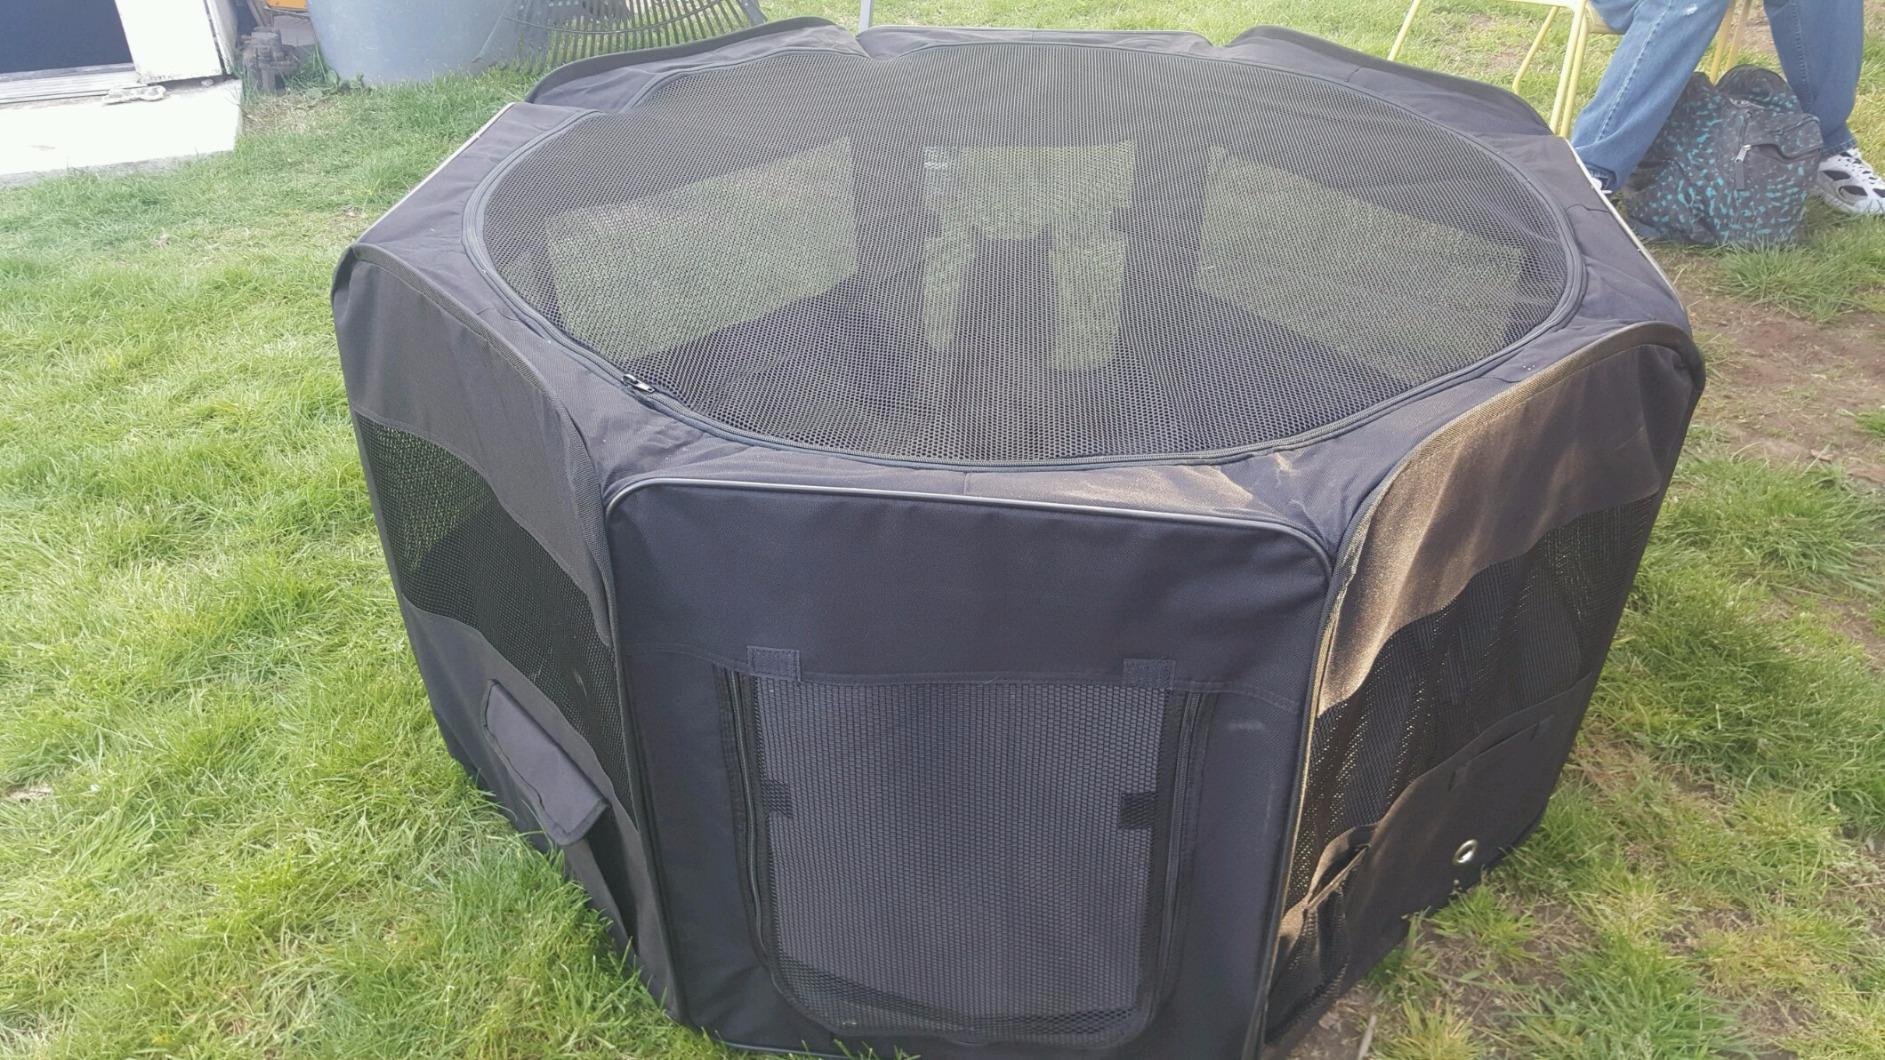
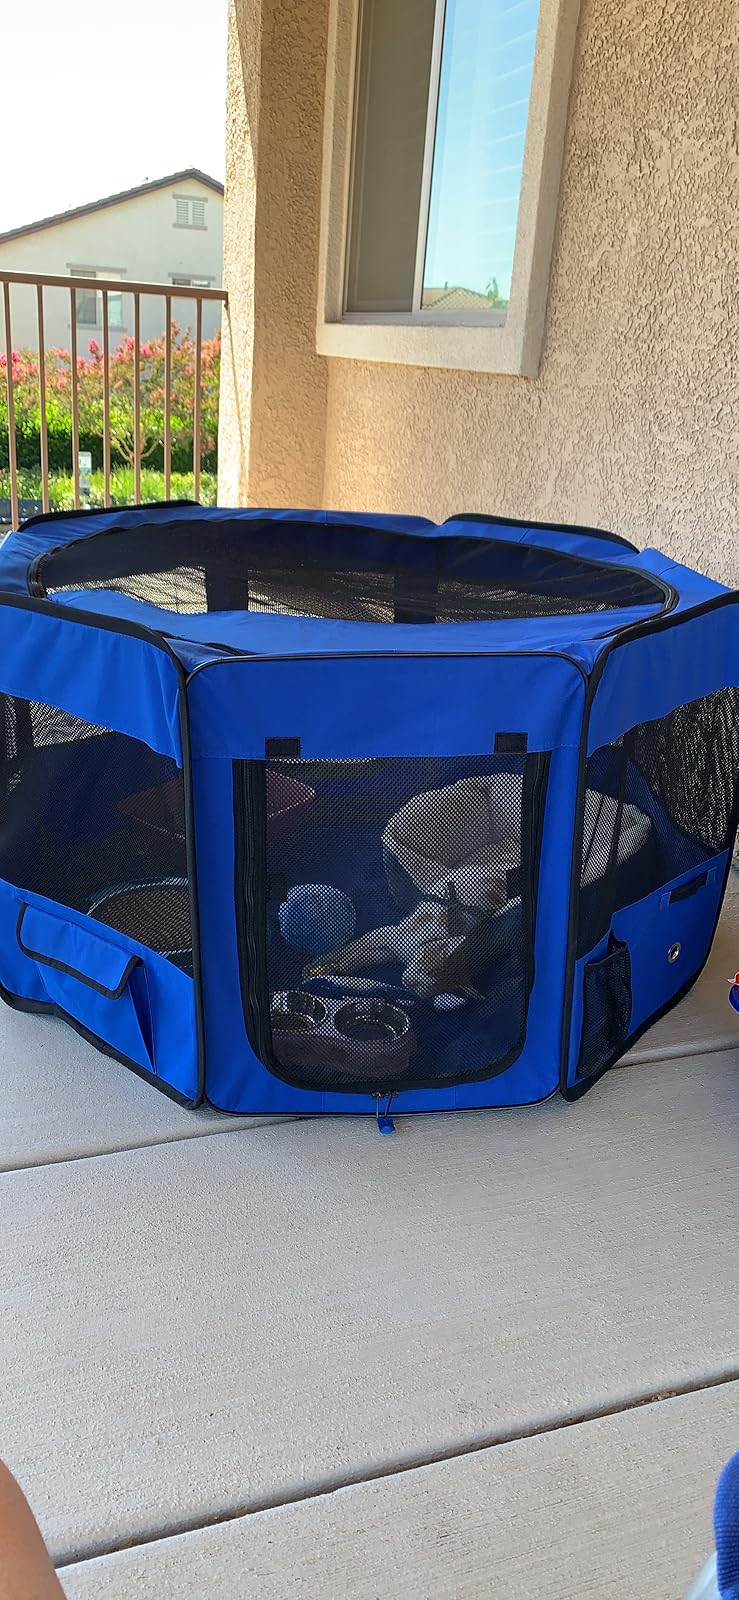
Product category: items_kennel
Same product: no